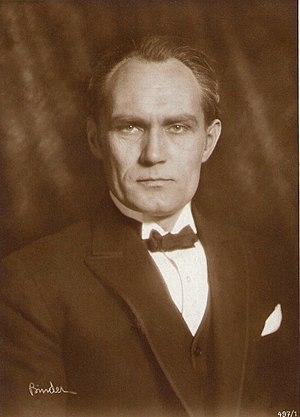
Bernhard Goetzke est un acteur allemand, né à Dantzig, le 5 juin 1884 ; mort à Berlin le 7 octobre 1964.